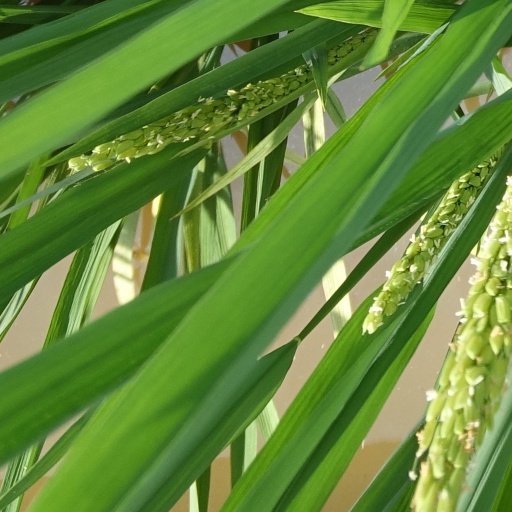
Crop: rice